Oaxaca City

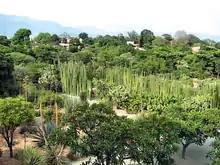
Jardín Etnobotánico de Oaxaca at the Temple of Santo Domingo

The Benito Juárez Market is located one block south of the Zócalo on Flores Magón and Las Casas but it takes up the entire block to 20 de Noviembre and Aldama streets. It offers flowers, fruit, ices, fruit drinks, handcrafts, leather goods, hats and knives, among other things. The block to the south houses the Mercado (Market) 20 de Noviembre which is the official name, but this market is commonly known as the "Mercado de la Comida (food)" because of the food stands that dominate the place. It is recommended by "México Desconocido" magazine for Oaxacan regional dishes such as moles, tasajo, tlayudas, pan de yema (a type of egg bread), chapulines (fried grasshoppers in chili), Oaxaca cheese (known locally as "quesillo"), queso fresco (lit. "fresh cheese"), as well as very large cups of hot chocolate made locally that is often spiced with cinnamon and almonds.